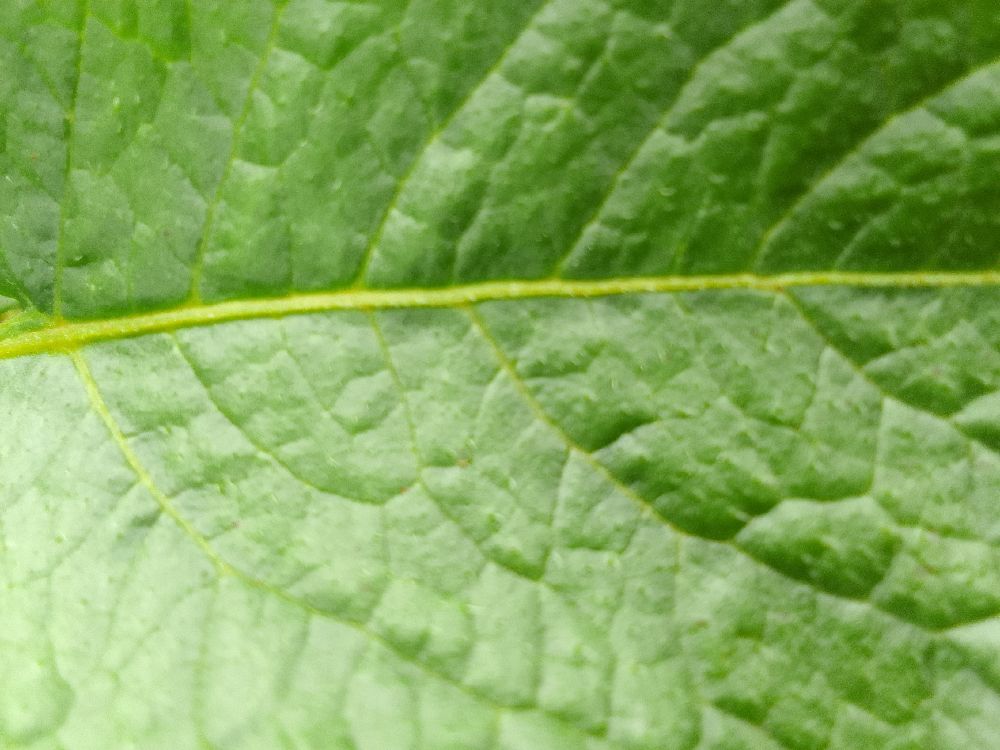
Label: Healthy